Dogs of the Australasian Antarctic Expedition

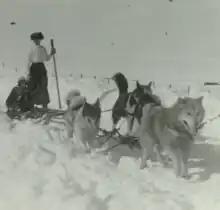
Expedition dogs pulling a sledge at Kosciuszko National Park

The two dogs of the western base that had survived, Amundsen and Zip, returned with Wild's party at the end of the first season. While on the trip home it was planned that Harrisson would take Zip and Dovers would take Amundsen: